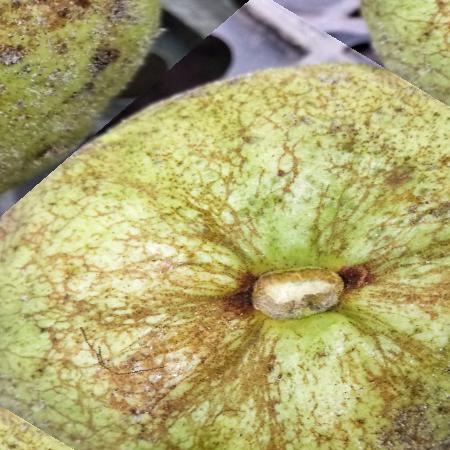
Label: Scab